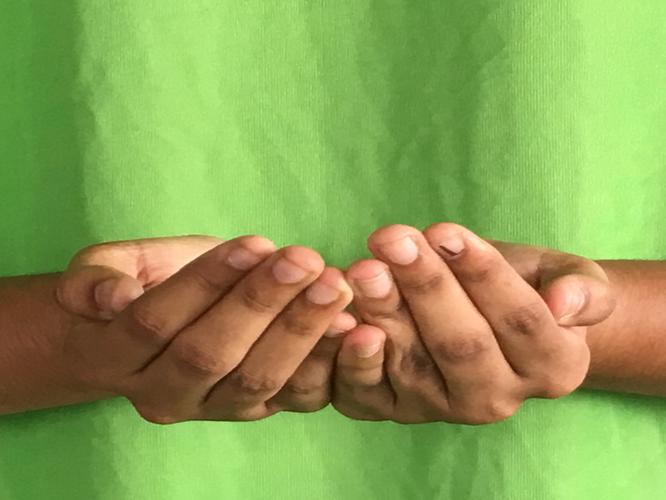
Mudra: Pushpaputa
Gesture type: double_hand